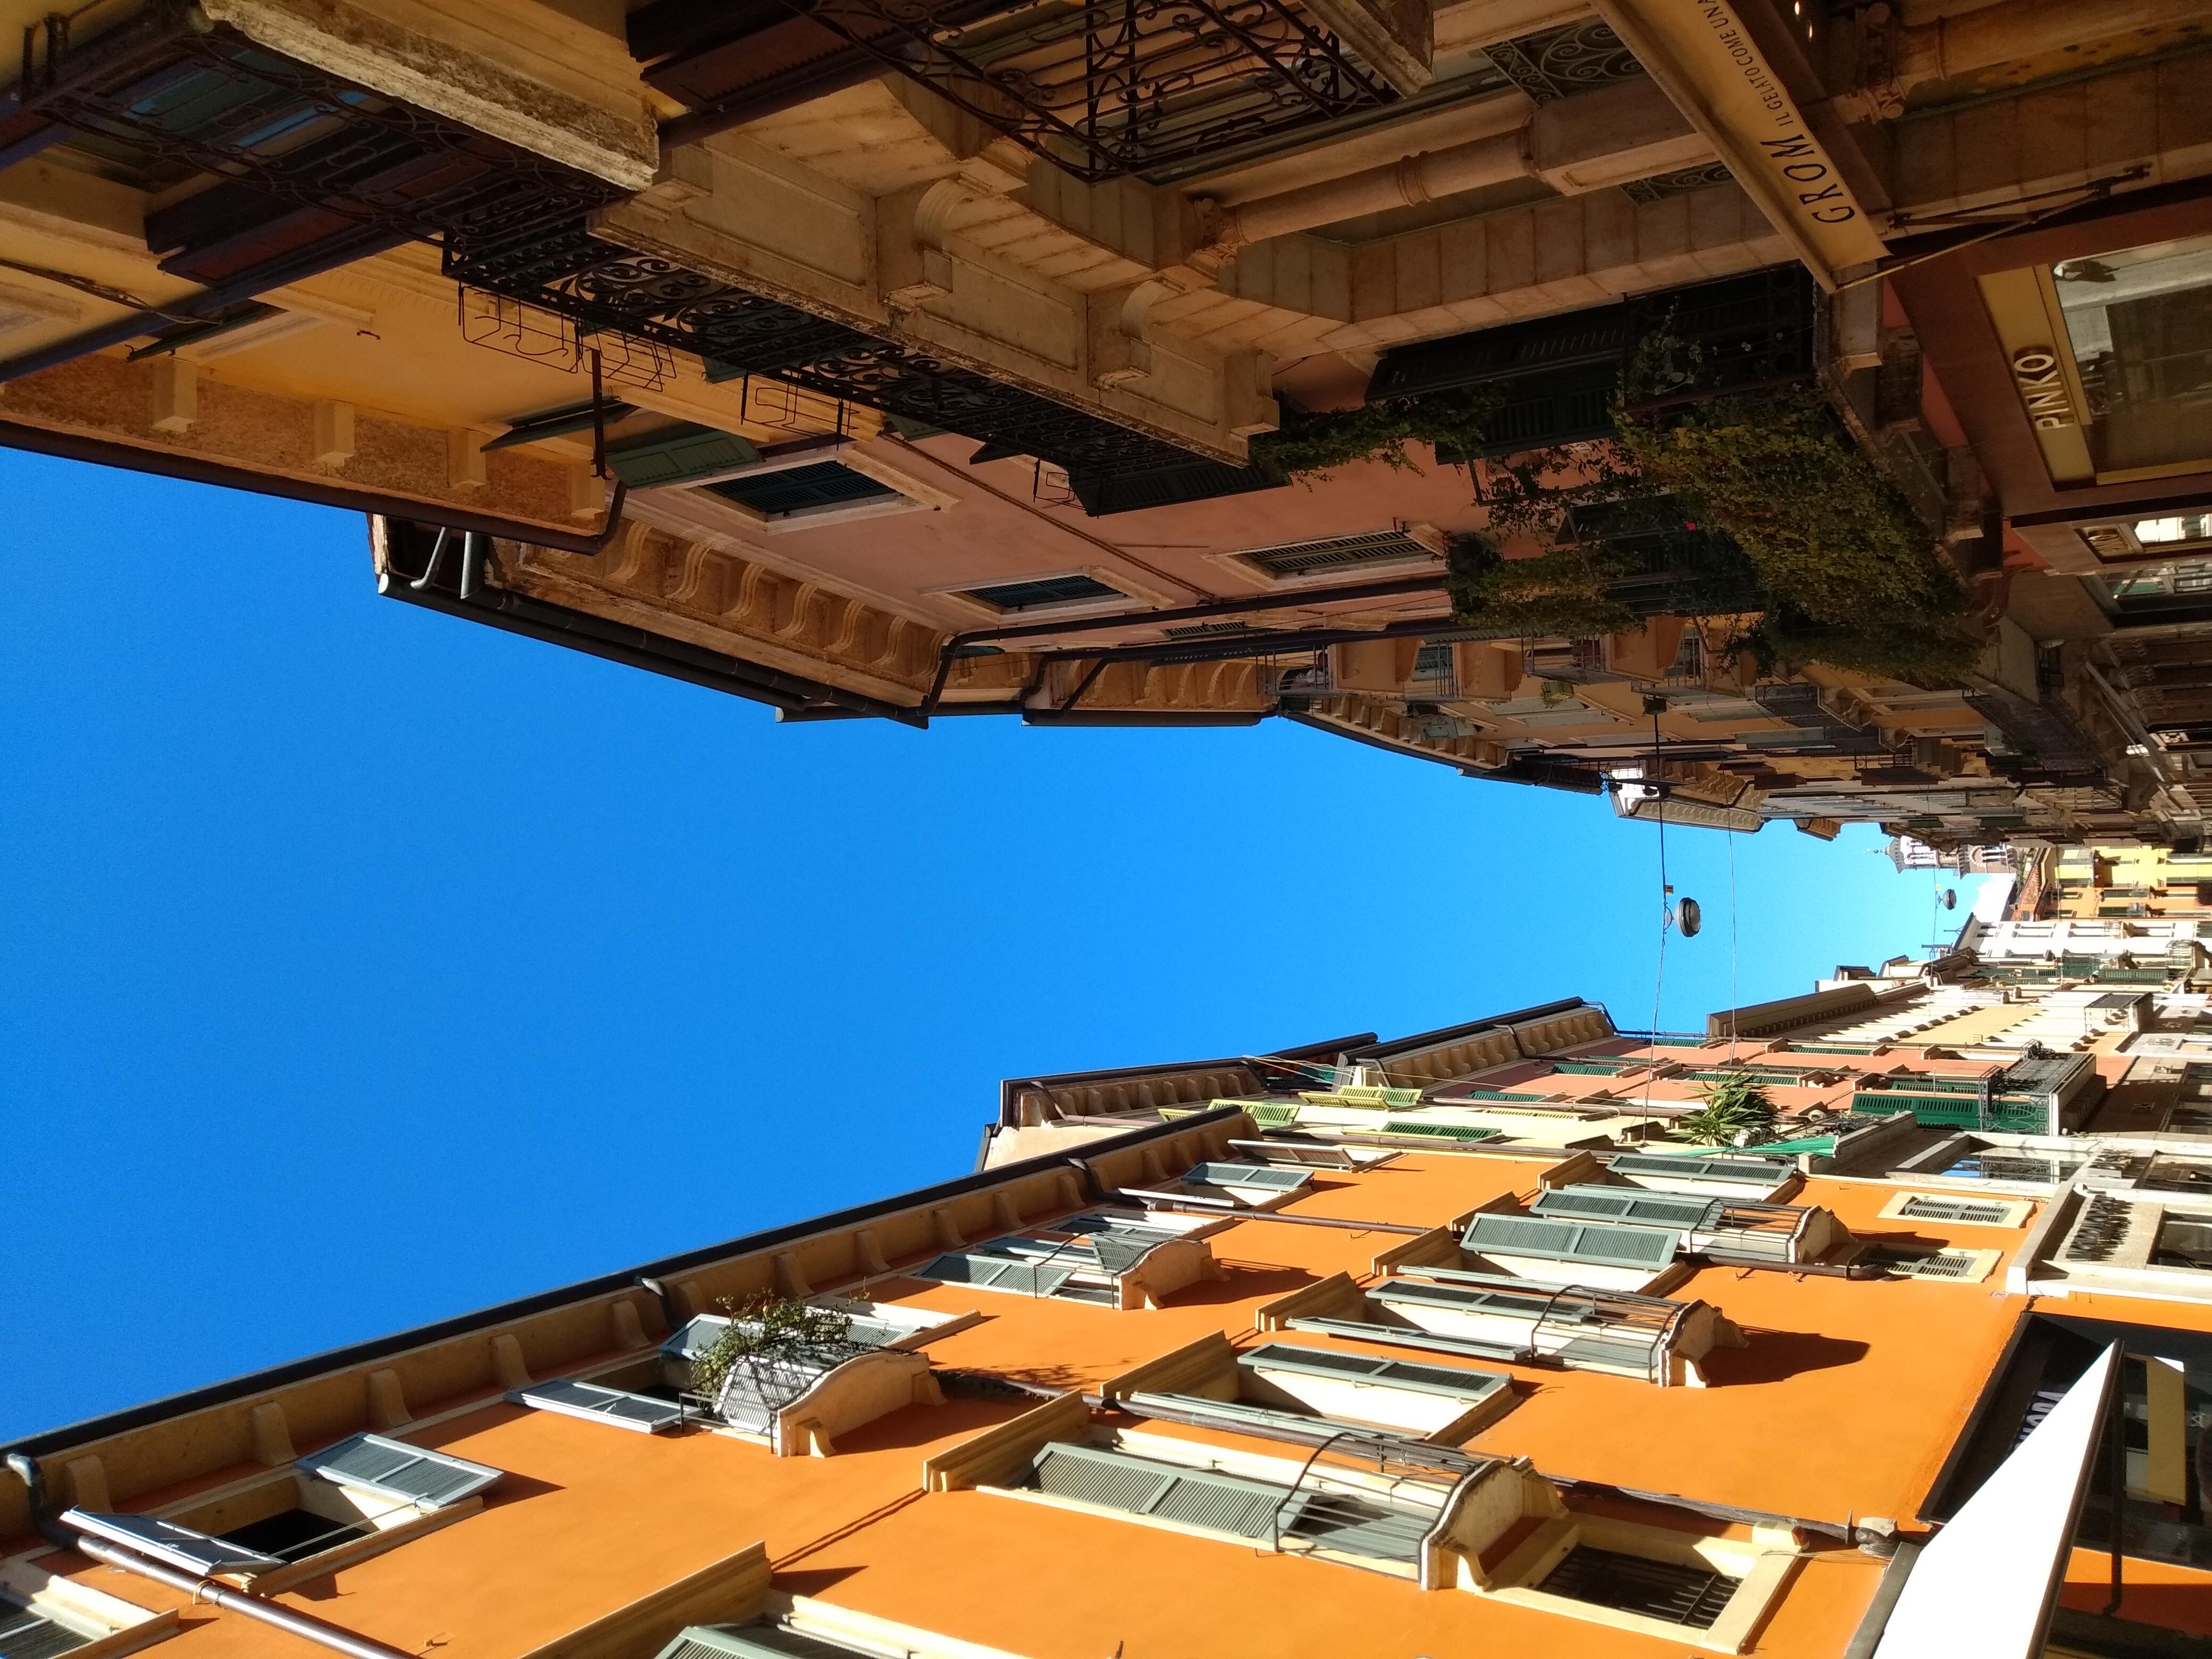
italy, europe, architecture, building, room, wood, ceiling, roof